Ptilininae

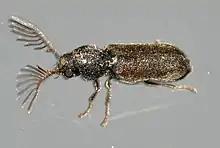
"Ptilinus pectinicornis"

The subfamily Ptilininae, along with Anobiinae and several others, were formerly considered members of the family Anobiidae, but the family name has since been changed to Ptinidae.